Kevin Macdonald (director)

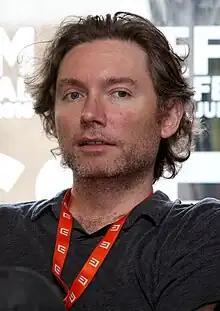
Macdonald in 2010

In 2021, Macdonald released "The Mauritanian", a legal drama based on the true story of Mohamedou Ould Slahi, a Mauritanian man who was held for fourteen years (from 2002 to 2016) without charge in the Guantanamo Bay detention camp, a United States military prison. The film received mixed to positive reviews, with critics praising Macdonald's direction, its cinematography and performances of the cast but criticised its screenplay. At the 78th Golden Globe Awards the film received two nominations; Best Actor – Motion Picture Drama (for Rahim), with Foster winning Best Supporting Actress – Motion Picture. At the 74th British Academy Film Awards the film received five nominations, including Best Film.